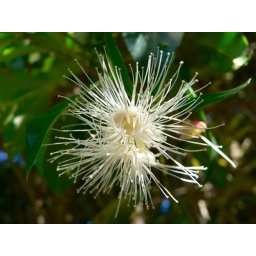
The acmena trees in the garden are in flower. Soon there'll be edible fruit that we call monkey berries